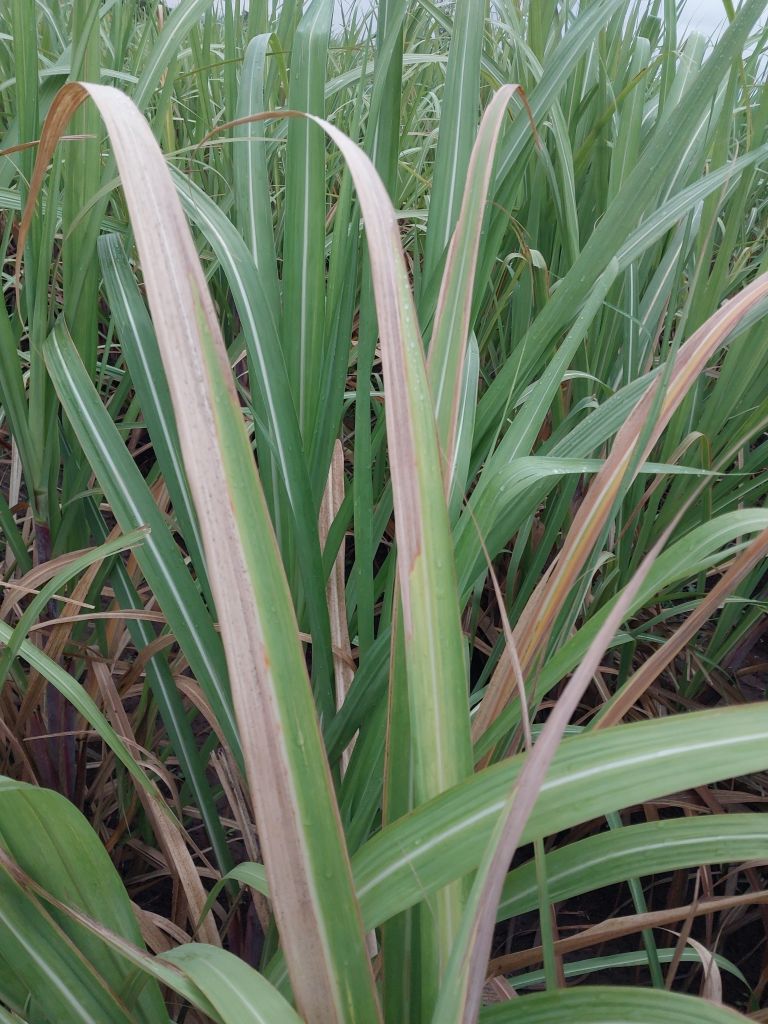
Label: Banded Chlorosis